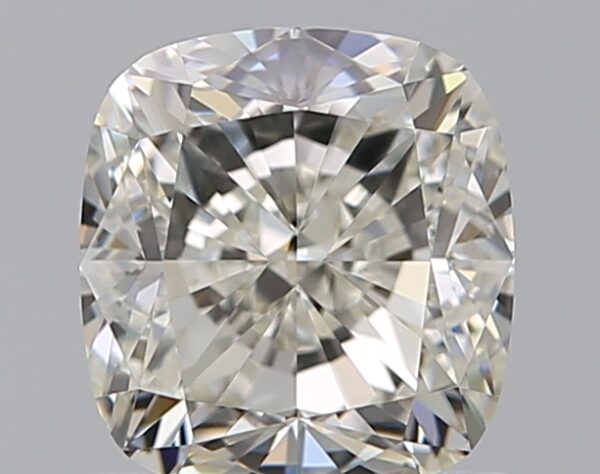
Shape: cushion
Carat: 1.01
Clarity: VVS1
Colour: J
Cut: EX
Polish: EX
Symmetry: VG
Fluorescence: N
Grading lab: GIA
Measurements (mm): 5.78 x 5.37 x 3.74